Vittorio G. Rossi

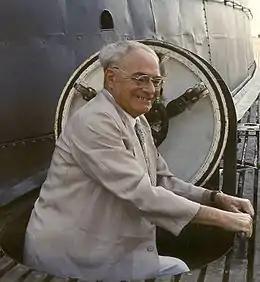
Vittorio Giovanni Rossi visiting the submarine "Evangelista Torricelli" (S-512) in 1965

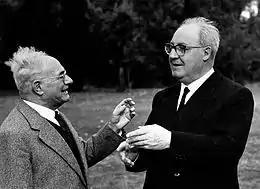
Vittorio Giovanni Rossi (left) with President Giuseppe Saragat in 1965

Rossi was born in Santa Margherita Ligure, Italy. He died in Rome and is buried in the S. Margherita Ligure cemetery, where is also his dedicated museum, inside the beautiful Villa Durazzo.